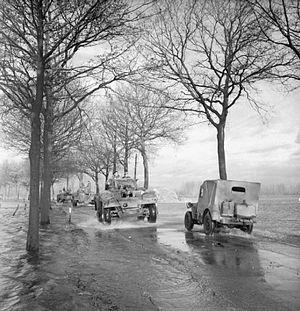
La British Army est la branche terrestre de l'Armée du Royaume-Uni. Elle fait partie, avec la Royal Navy et la Royal Air Force, des Forces armées britanniques. Elle a pris part à de nombreux conflits dans l'histoire récente et à travers le monde, ceci lui conférant un grand prestige dans l'histoire militaire. Il s'agit aujourd’hui d'une armée professionnelle, qui ne fait donc pas appel à la conscription.